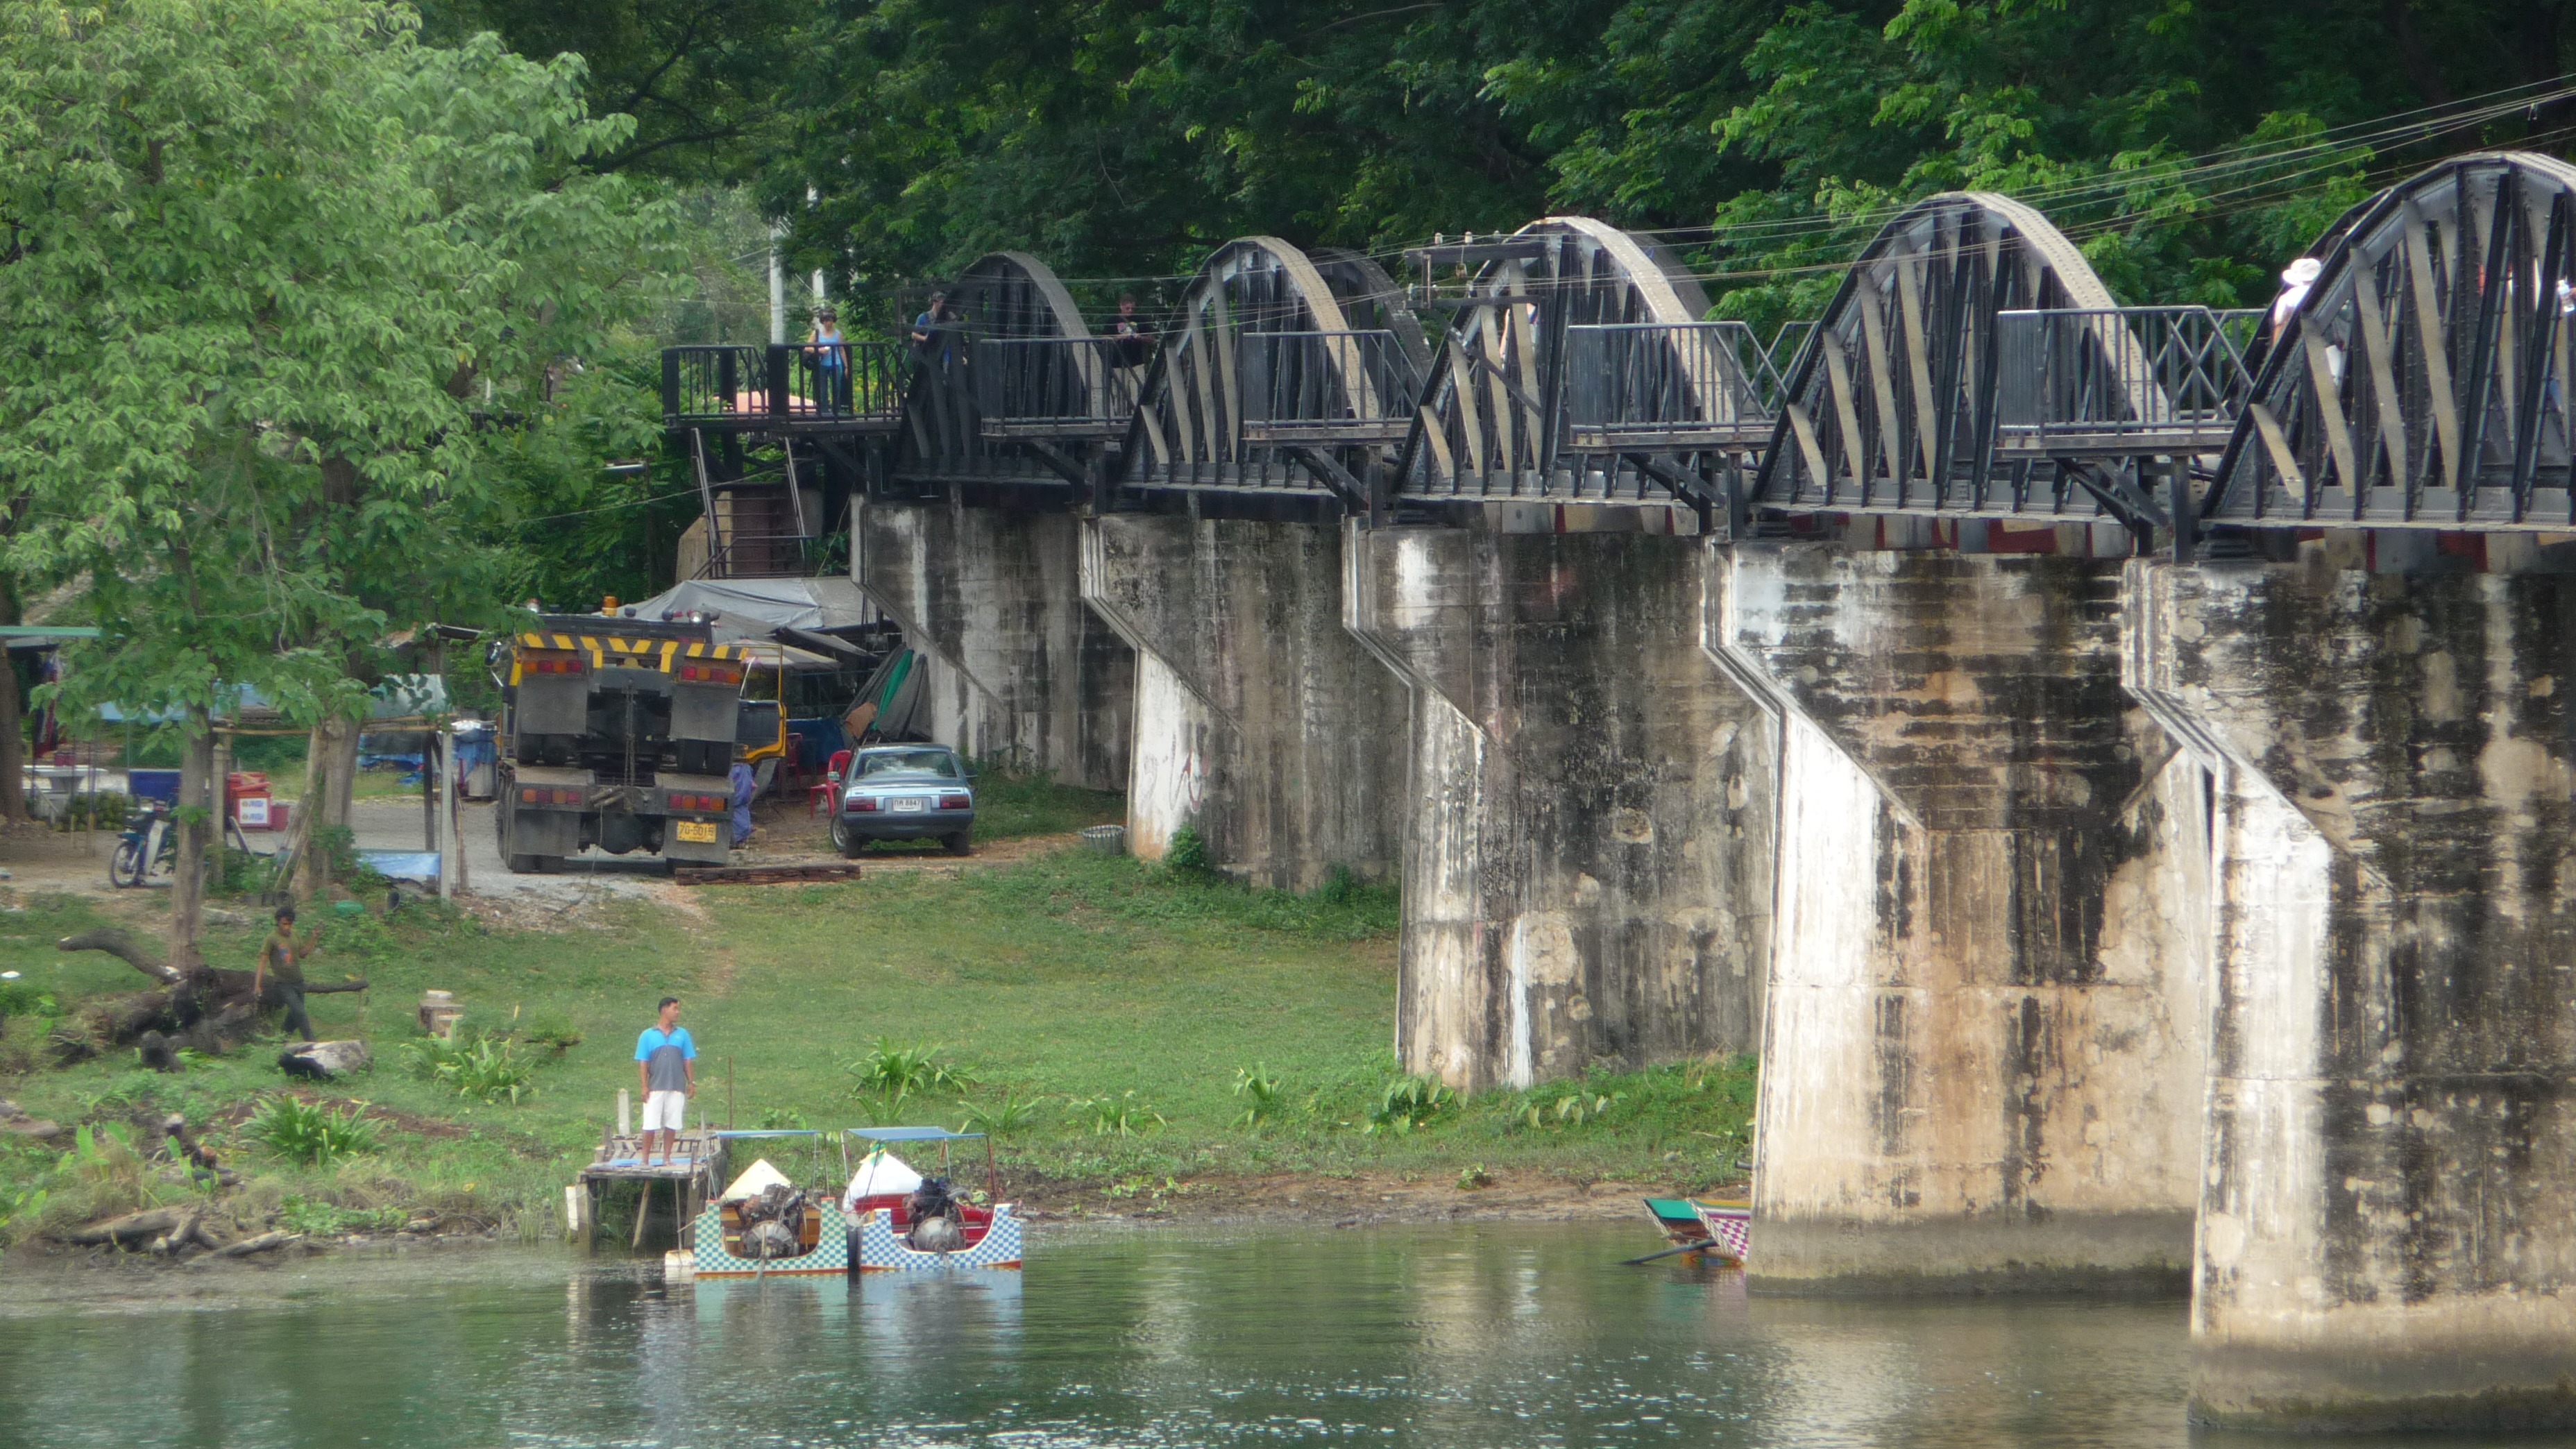
water, bridge, river, canal, scenery, asia, tourism, waterway, thailand, bangkok, tours, kwai